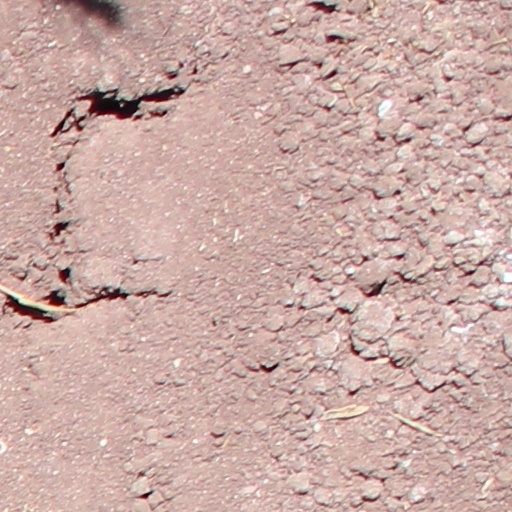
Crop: wheat